Pfyn culture

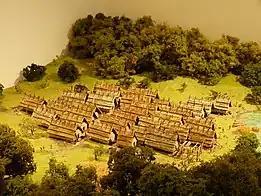

The oldest traces of a settlement are about west of Pfyn in the former peat bog of "Breitenloo". Located in a depression carved by a lateral moraine of the Thur glacier, it dates from the Neolithic era (4300 BC). The settlement site was discovered during peat cutting in the late 19th century but was subsequently forgotten. During the war years 1940–41, an attempt to drain the bog to increase arable production land led to its rediscovery. Drainage work on arable production was raised again. In the autumn of 1944, an area of approximately was excavated by interned Polish soldiers led by Charles Keller-Tarnuzzer. Due to the topographical conditions, and an exploratory drilling project in 2002, it appears that about 60% of the settlement area has been excavated.